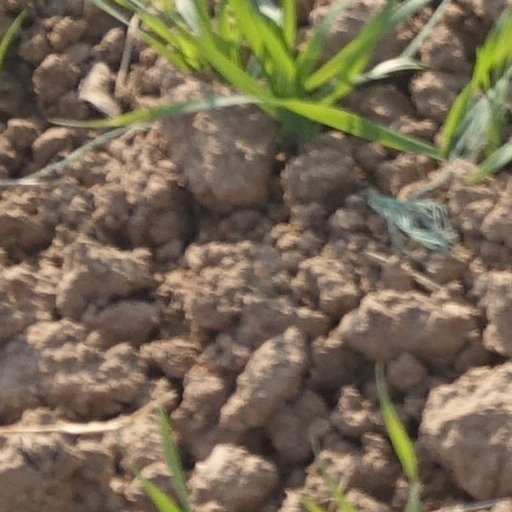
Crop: wheat